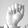
ASL letter: A